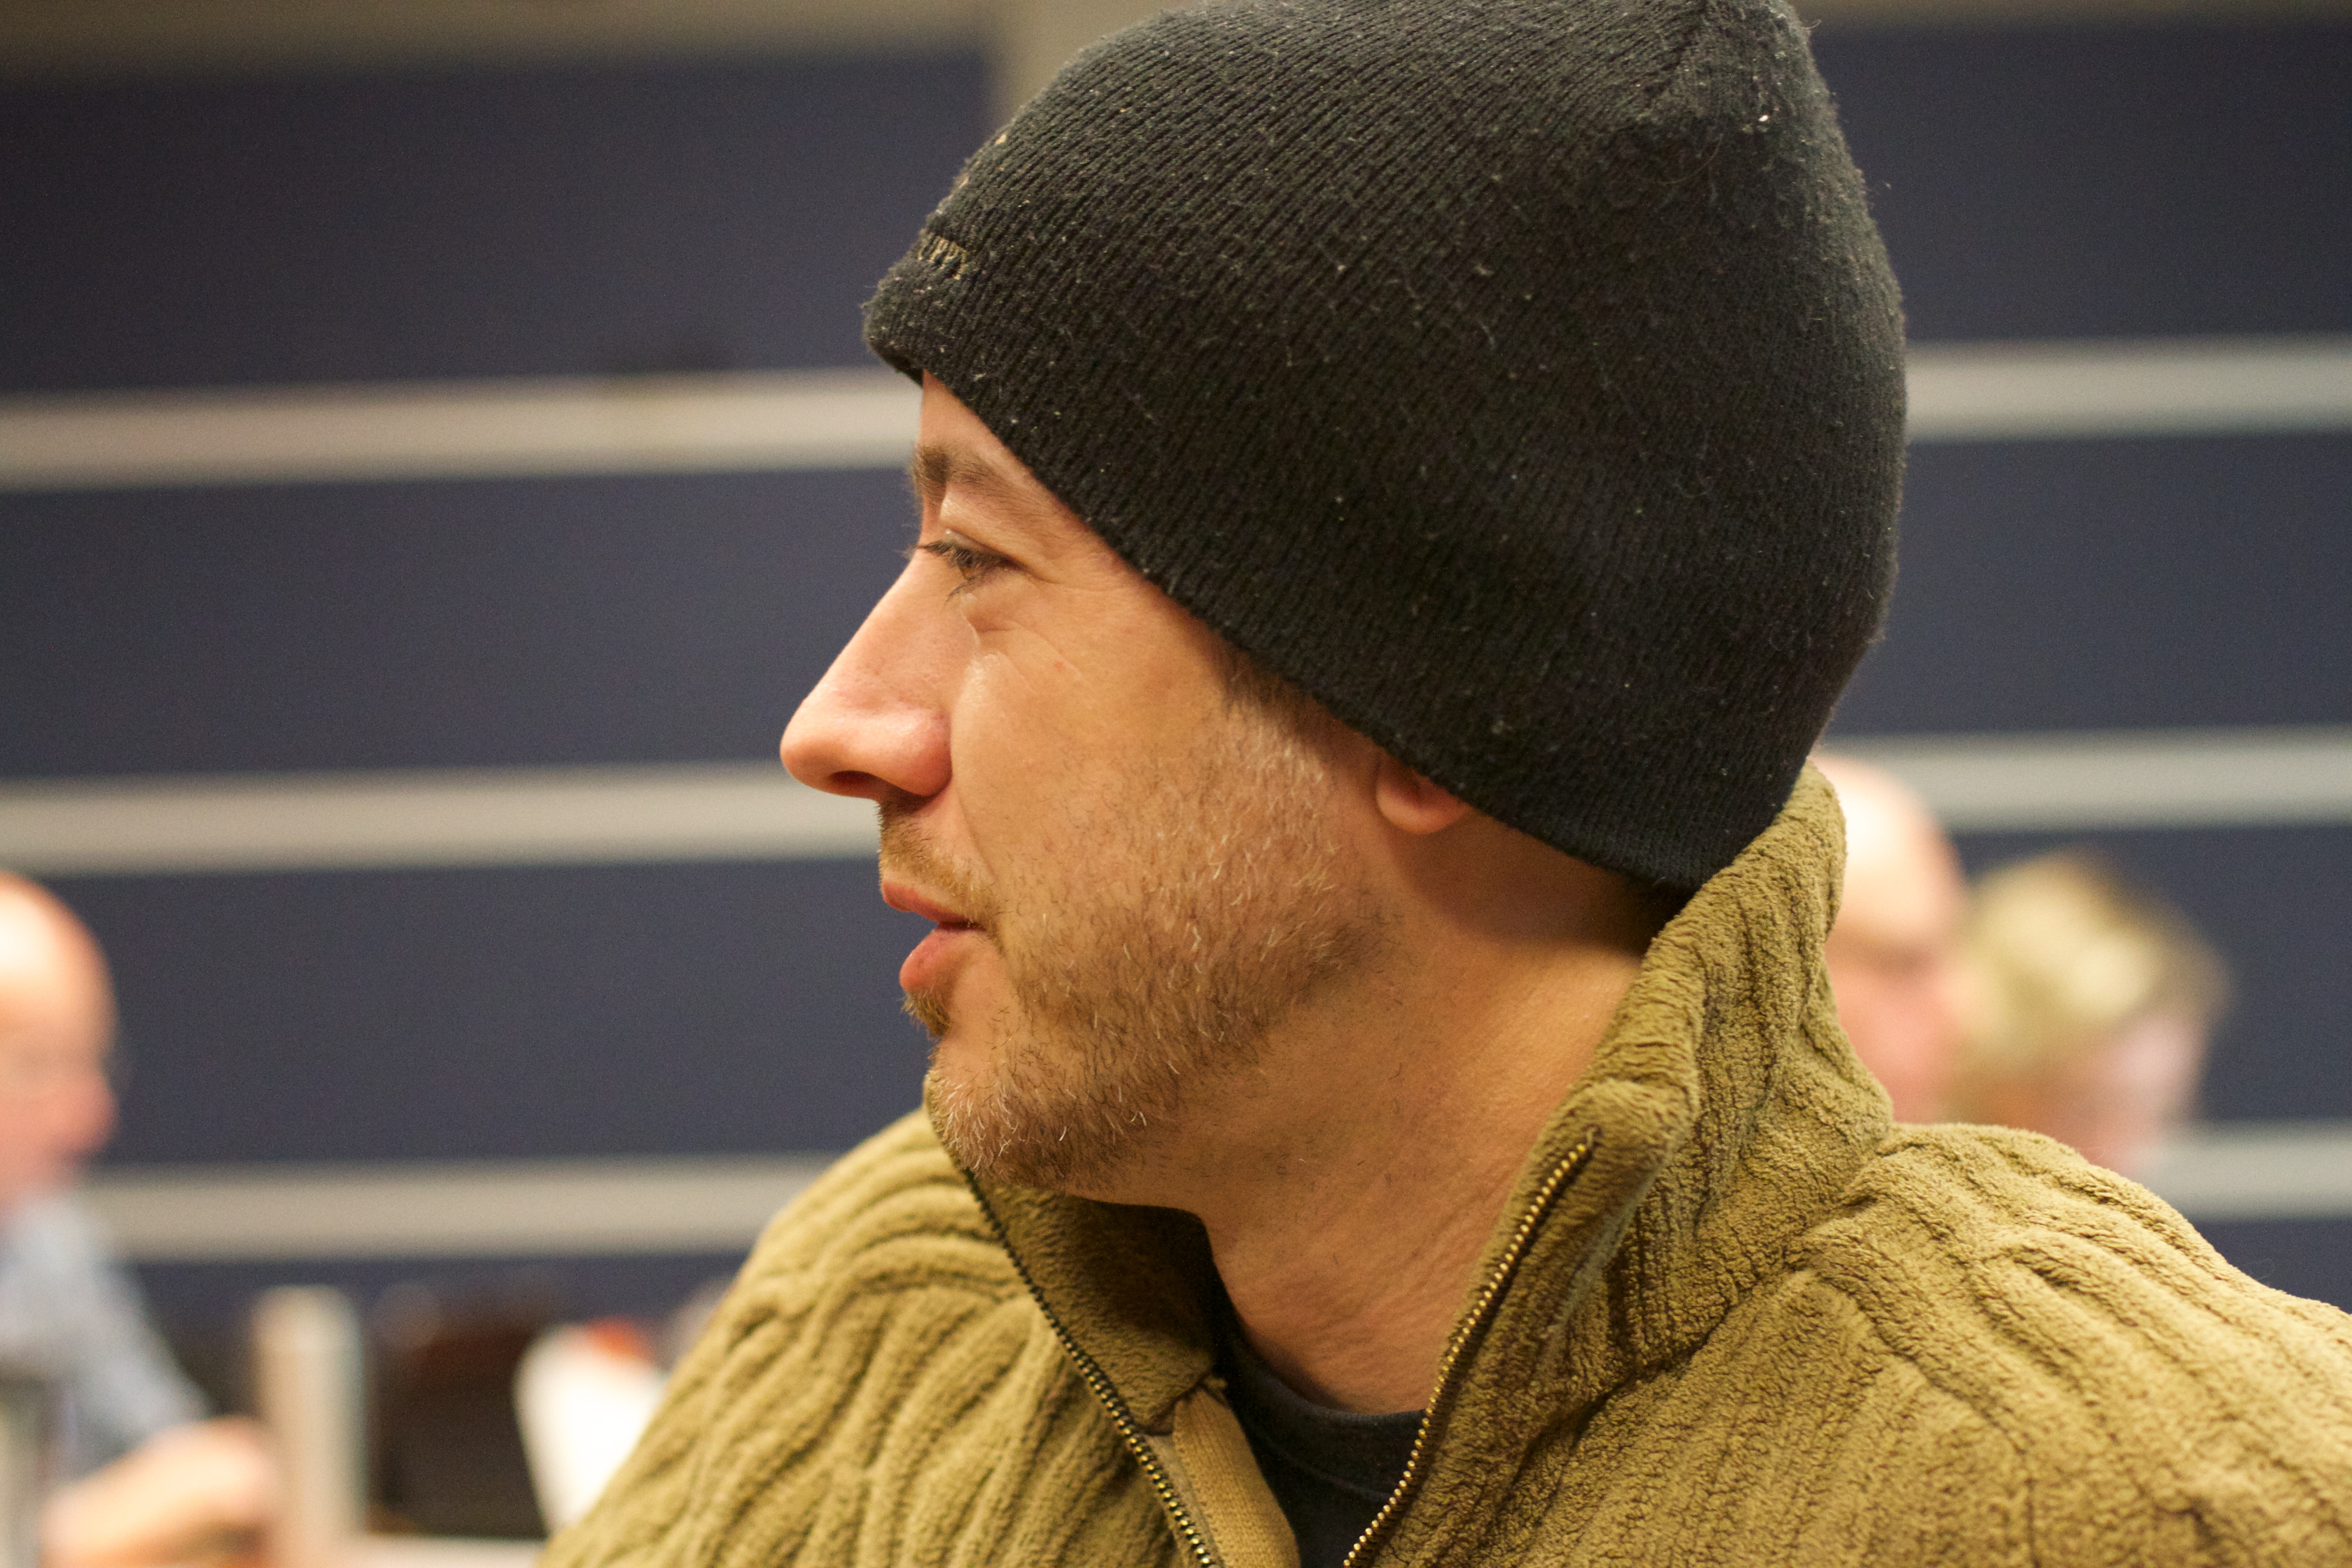
hair, hat, clothing, hairstyle, beard, nose, glasses, cap, head, openuptru, facial hair